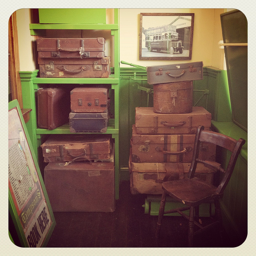
A room full of old boxes that are stacked on a shelf.
Luggage stacked in and beside a green bookcase
A room with suitcases, billboard and a chair
Old fashioned suitcases stacked on each other in a green room.
A room with a chair, pictures and several suitcases.